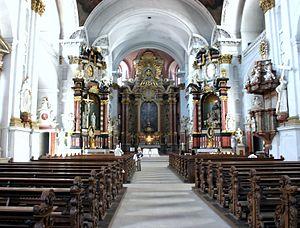
L'église Saint-Martin de Bamberg est une église catholique du XVIIᵉ siècle, dédiée à saint Martin et située dans le centre-ville de Bamberg en Bavière. Construite en style baroque à partir de 1686 par les jésuites en lieu et place de la chapelle d'un ancien couvent de religieuses carmélites, l'église fut d'abord dédiée au Nom de Jésus. Lorsqu'elle devient église paroissiale en 1806, elle reçoit le patronage de saint Martin.